Tancredi

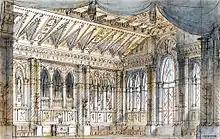
Francesco Bagnara's set for Act 1 scene 1, Venice 1833

Warring nobles Argirio, leader of the Senate in Syracuse, and Orbazzano and their men celebrate a truce and the end of a civil war: Chorus: "Pace, onore, fede, amore" / "Peace, honour, faith, love / Rule now". Along with Isaura, Amenaide's friend, and her ladies, Argirio proclaims that this unity reinforces a new security for the city against the Moorish forces led by Solamir: "Se amistà verace, è pura" / "If you keep in your heart true friendship". He names Orbazzano as the leader against the Moors. However, Argirio warns the assembled forces against a possible greater threat, that from the banished Tancredi, a statement which disturbs Isaura. Argirio then summons his daughter, Amenaide, to appear.